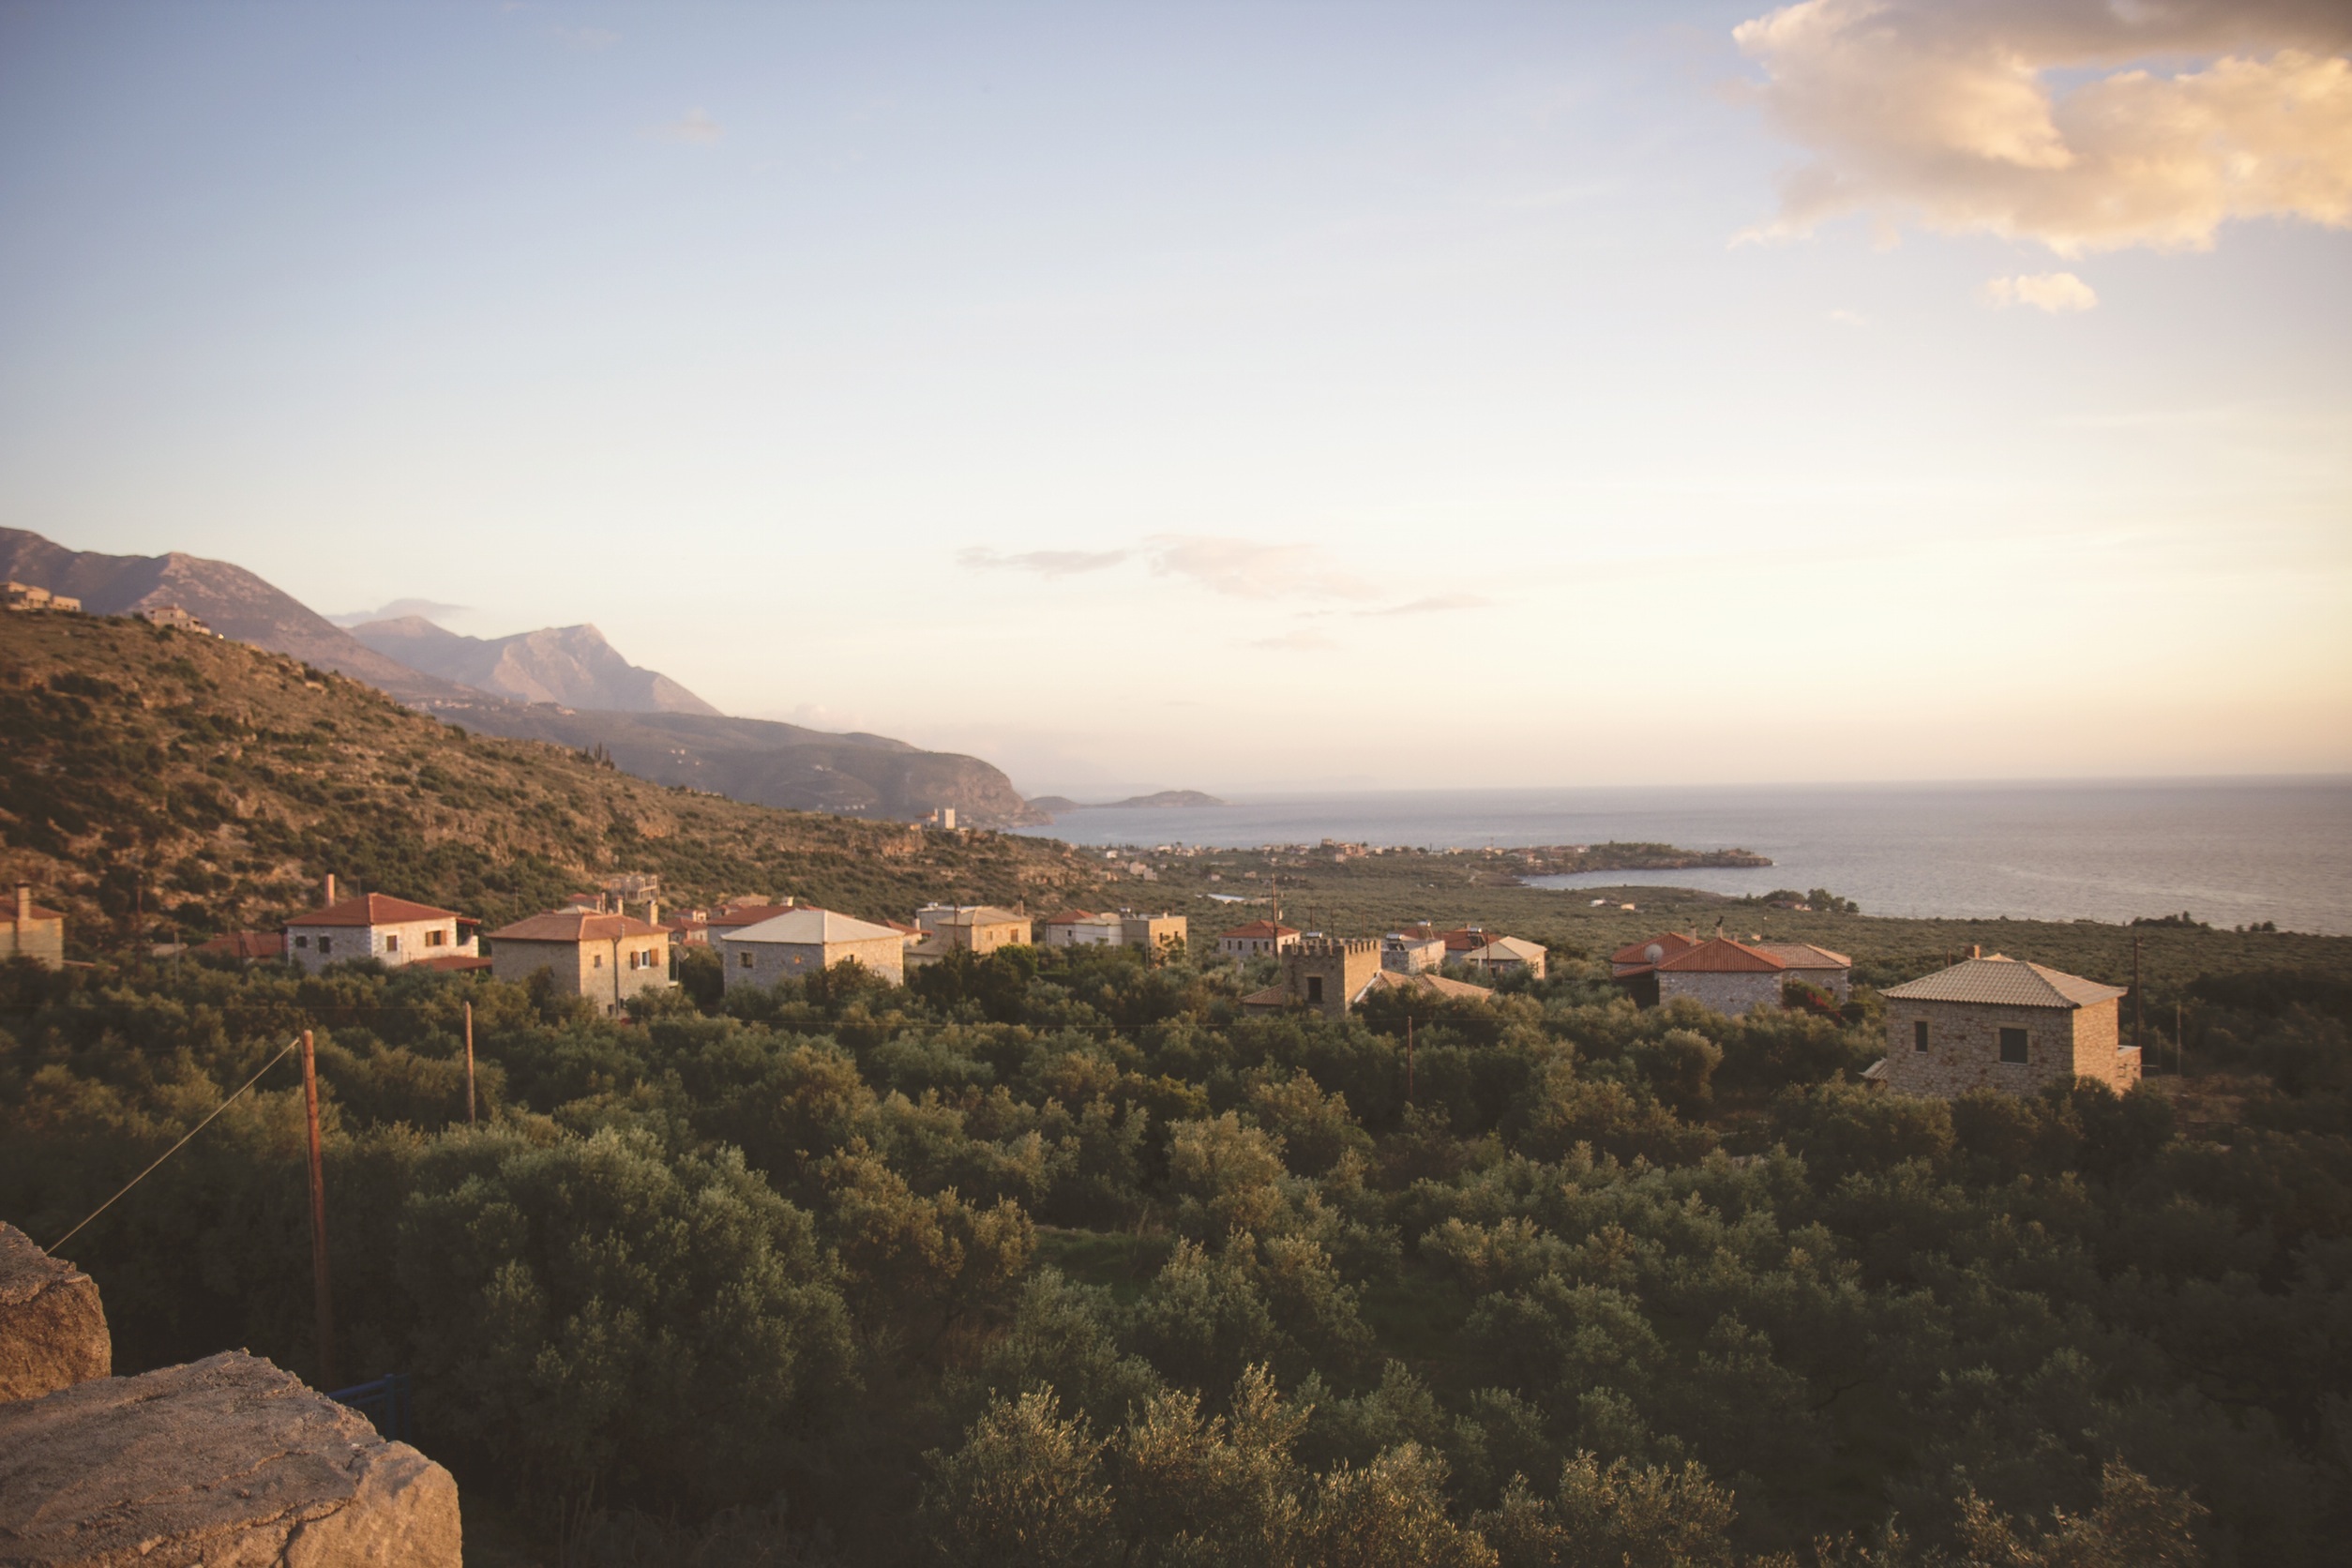
landscape, sea, coast, ocean, horizon, mountain, sky, sunset, morning, hill, town, dawn, panorama, dusk, evening, terrain, trees, hills, mountains, houses, mountainous landforms